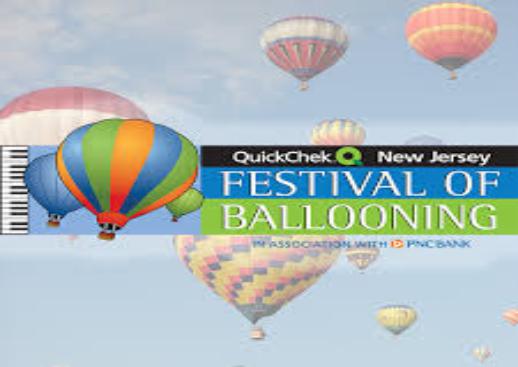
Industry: Food